Hestad Chapel

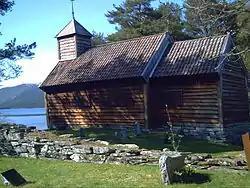
View of the church

Hestad Chapel is a parish church of the Church of Norway in Sunnfjord Municipality in Vestland county, Norway. It is located in the village of Hestad, on a small peninsula jutting into the Hestadfjorden, a lake that is part of the river Gaula. Because of its location on a small "island"-like peninsula, the church is also known as the ("island church"). It is one of the four churches for the Gaular parish which is part of the Sunnfjord prosti (deanery) in the Diocese of Bjørgvin. The white, wooden church was built in a long church style in 1805 by an unknown architect. The church seats about 80 people.